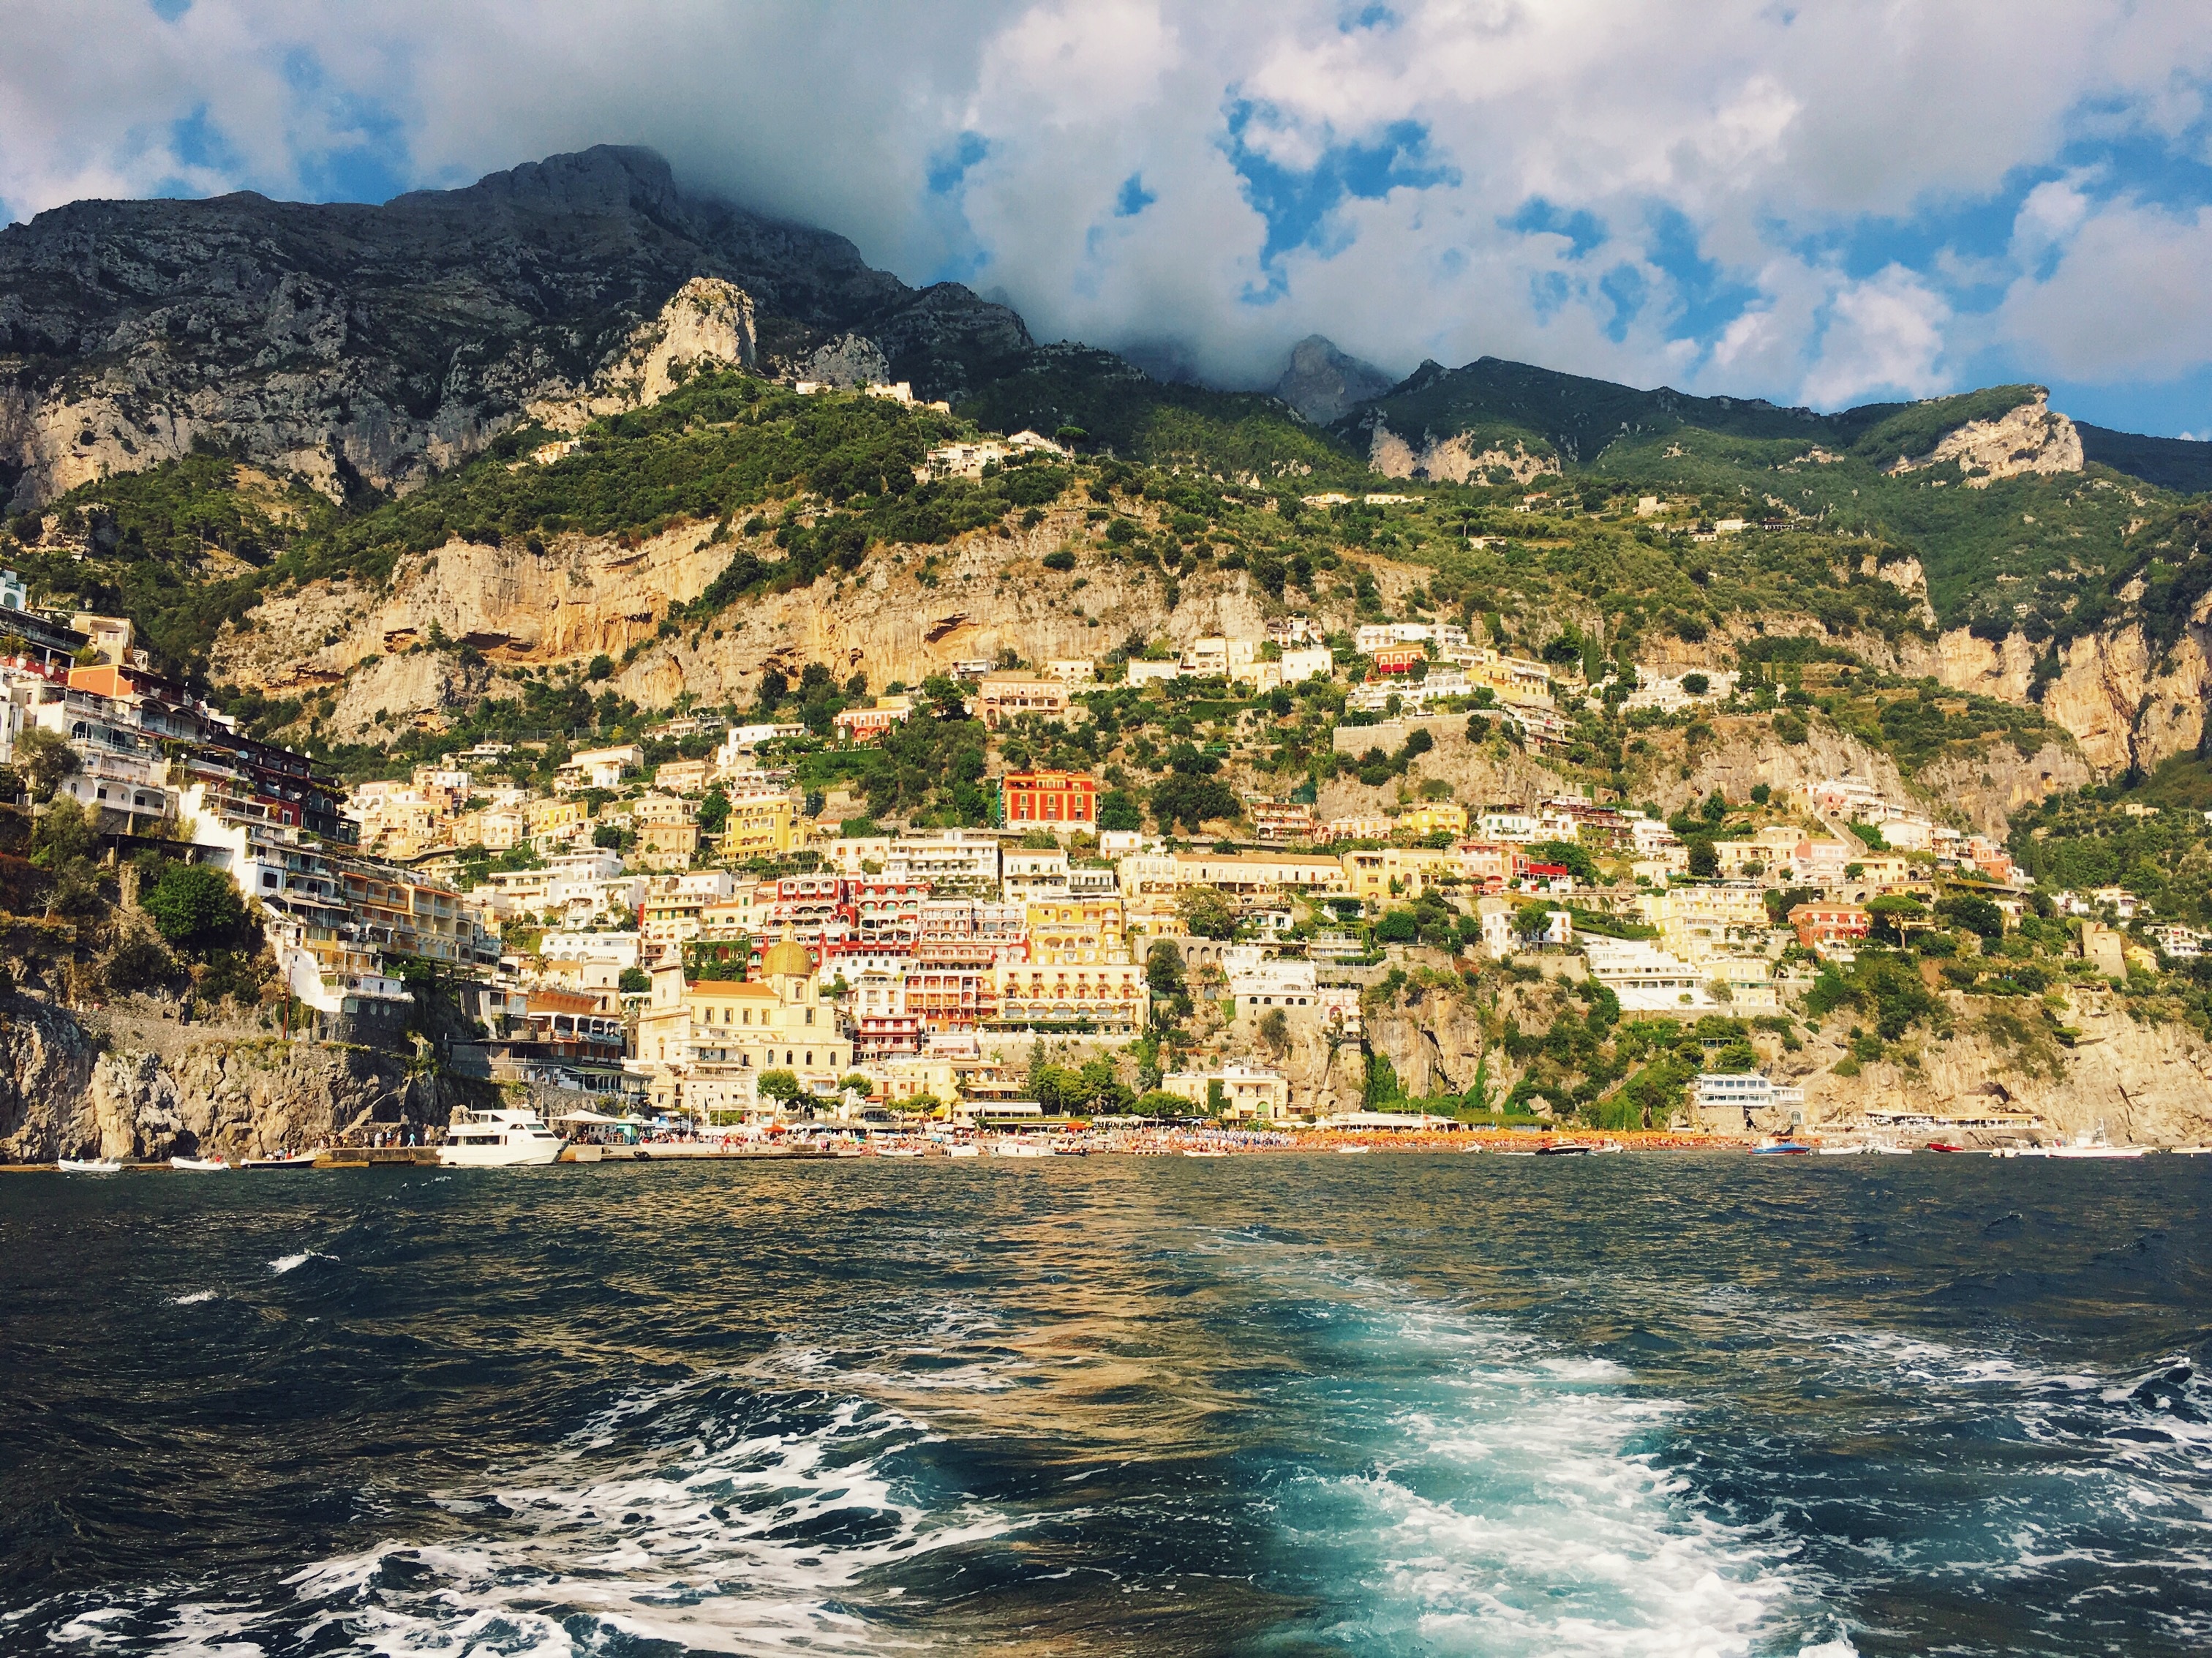
landscape, sea, coast, ocean, mountain, shore, town, river, mountain range, vacation, village, cliff, cove, bay, terrain, body of water, cape, landform, aerial photography, geographical feature